Agrotis trux

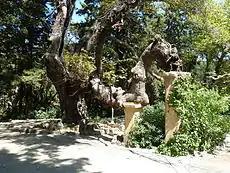
Habita at Rodini Park in Rhodes, Greece

The larva is greyish or greenish grey, inclining to brownish above, and with darker brown marks on the back. The lines are paler, edged sometimes with darker grey. Raised spots are blackish, rather glossy. The head is brownish, marked with black, and the plate on first ring is black with a central yellow line.